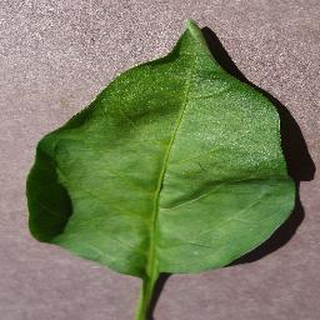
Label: healthy_bell_pepper